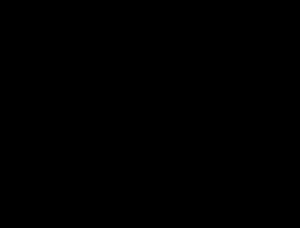
Acetophenon
Strukturformlen for Acetophenon.
Acetophenon er en aromatisk keton, som har en blomster- eller mandelagtig lugt. Det kendes desuden under navnene methylphenylketon og 1-phenylethanon.